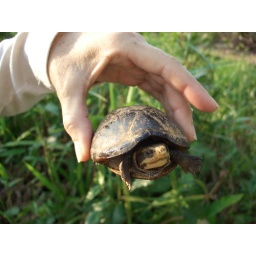
turtle in the river to turbo